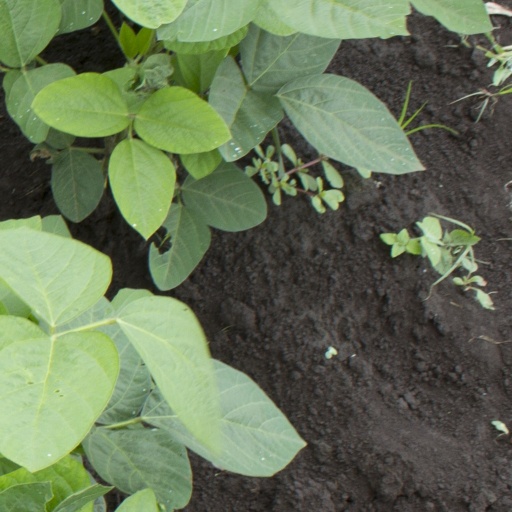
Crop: soybean